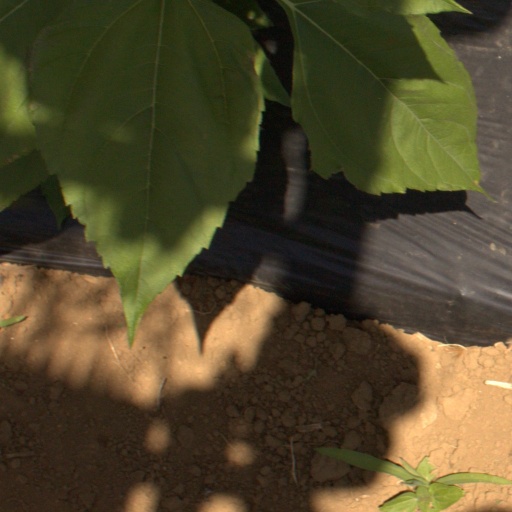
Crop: Jerusalem artichoke